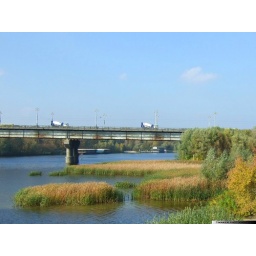
A rusty bridge over the Dnieper